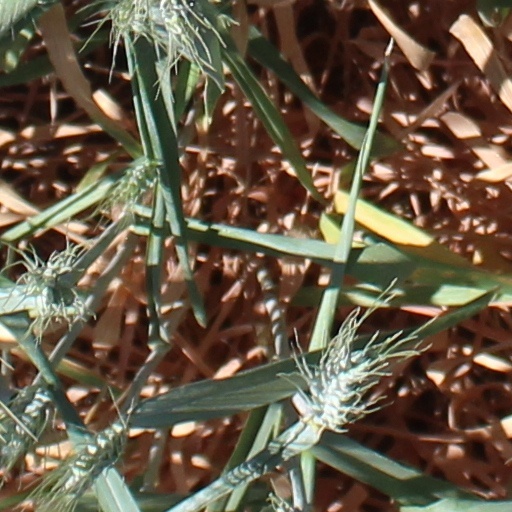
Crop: wheat